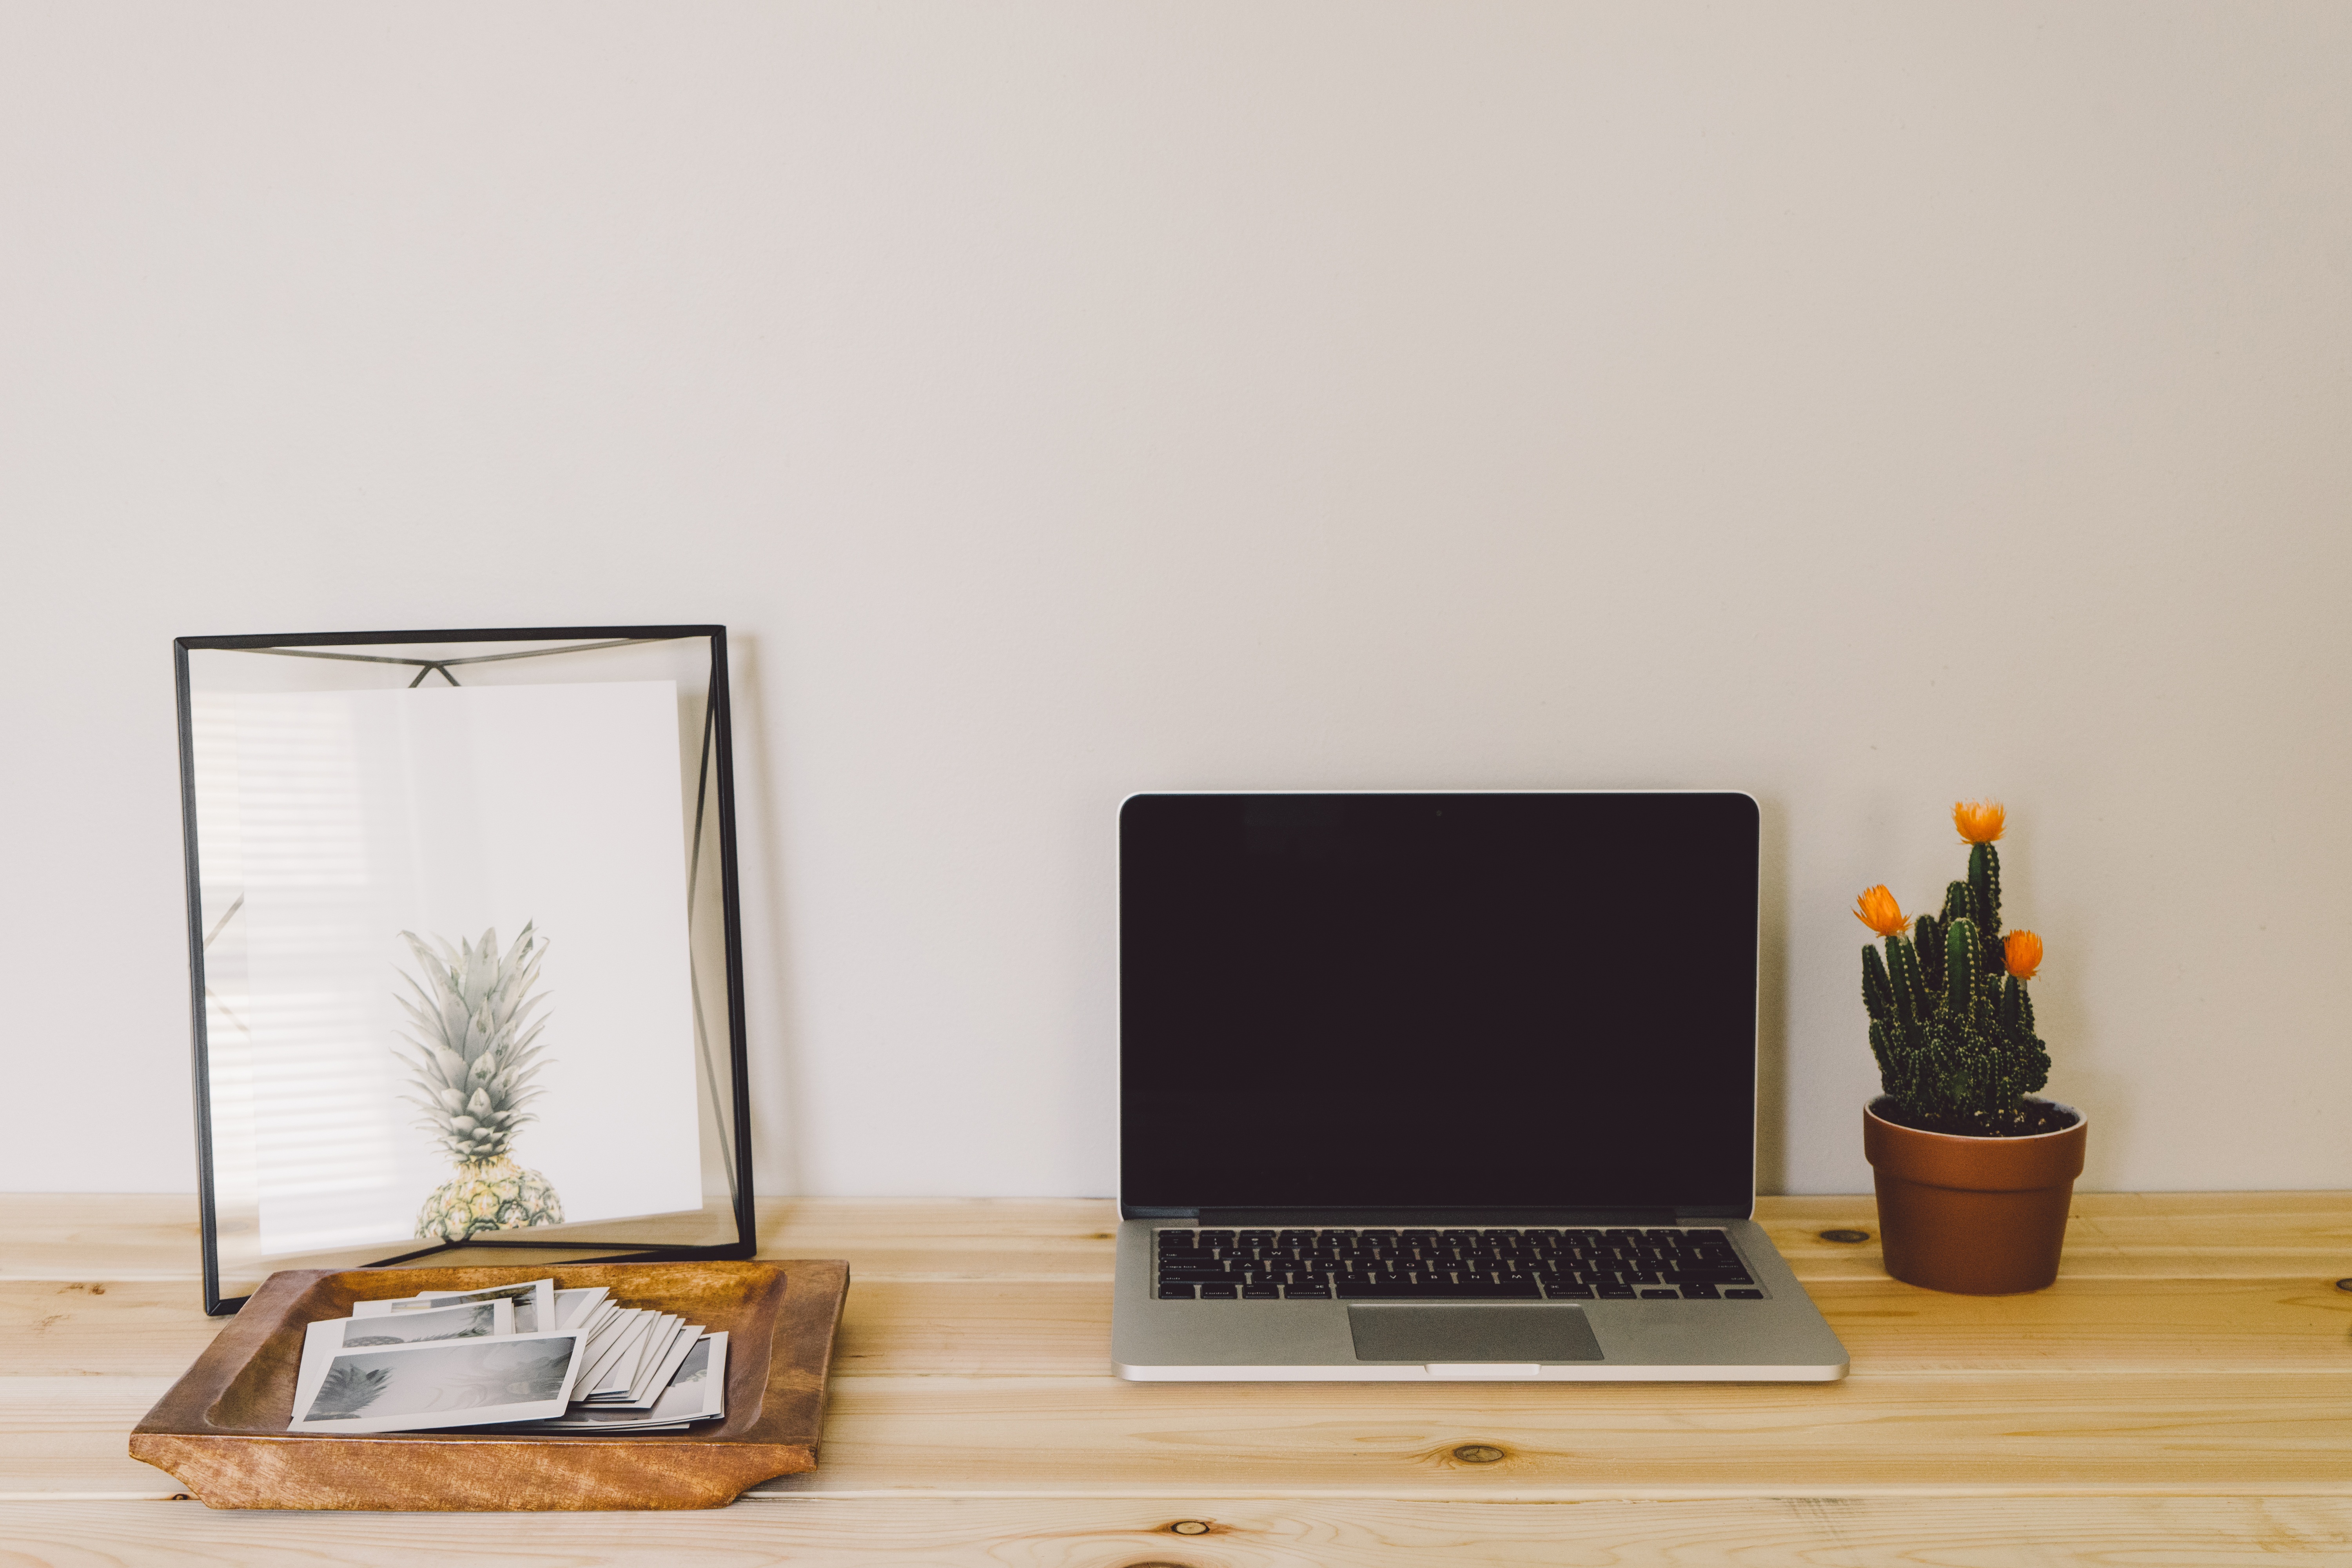
laptop, table, cactus, wood, fruit, wall, reflection, frame, desktop, office, shelf, living room, furniture, room, lighting, polaroid, home office, interior design, wooden table, macbook pro, design, photograph, picture frame, shelving